Angelica Nwandu

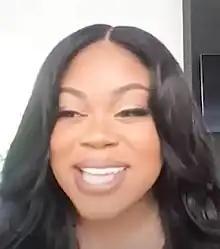
Nwandu in 2020

Angelica Nwandu (born May 10, 1990) is the founder of the Shade Room (TSR), an Instagram-based media company focused on celebrity gossip. The site has since branched out into covering politics and focusing on Black culture news. The Shade Room has over 20 million subscribers across all platforms. Nwandu was dubbed "The Oprah of our generation" by Refinery29 and a "celebrity culture savant" by Complex. "Time" magazine named TSR in the 30 most influential on the internet in 2016. "The New York Times" called the Shade Room "Instagram's TMZ".